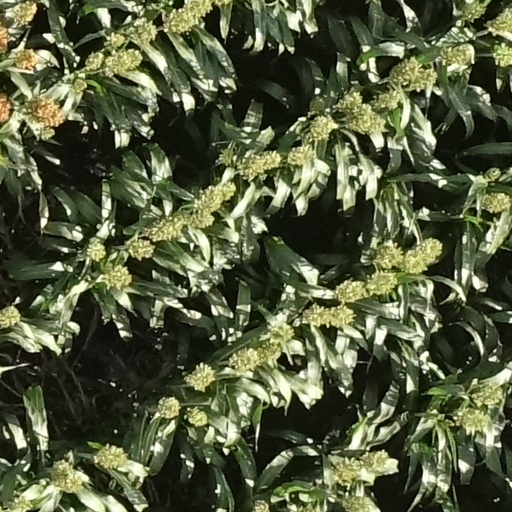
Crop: sorghum